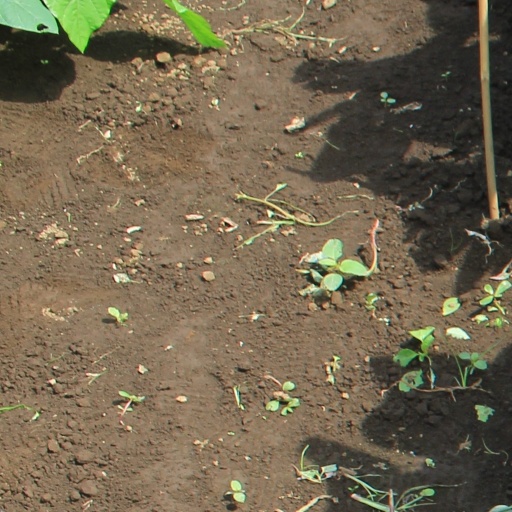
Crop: soybean